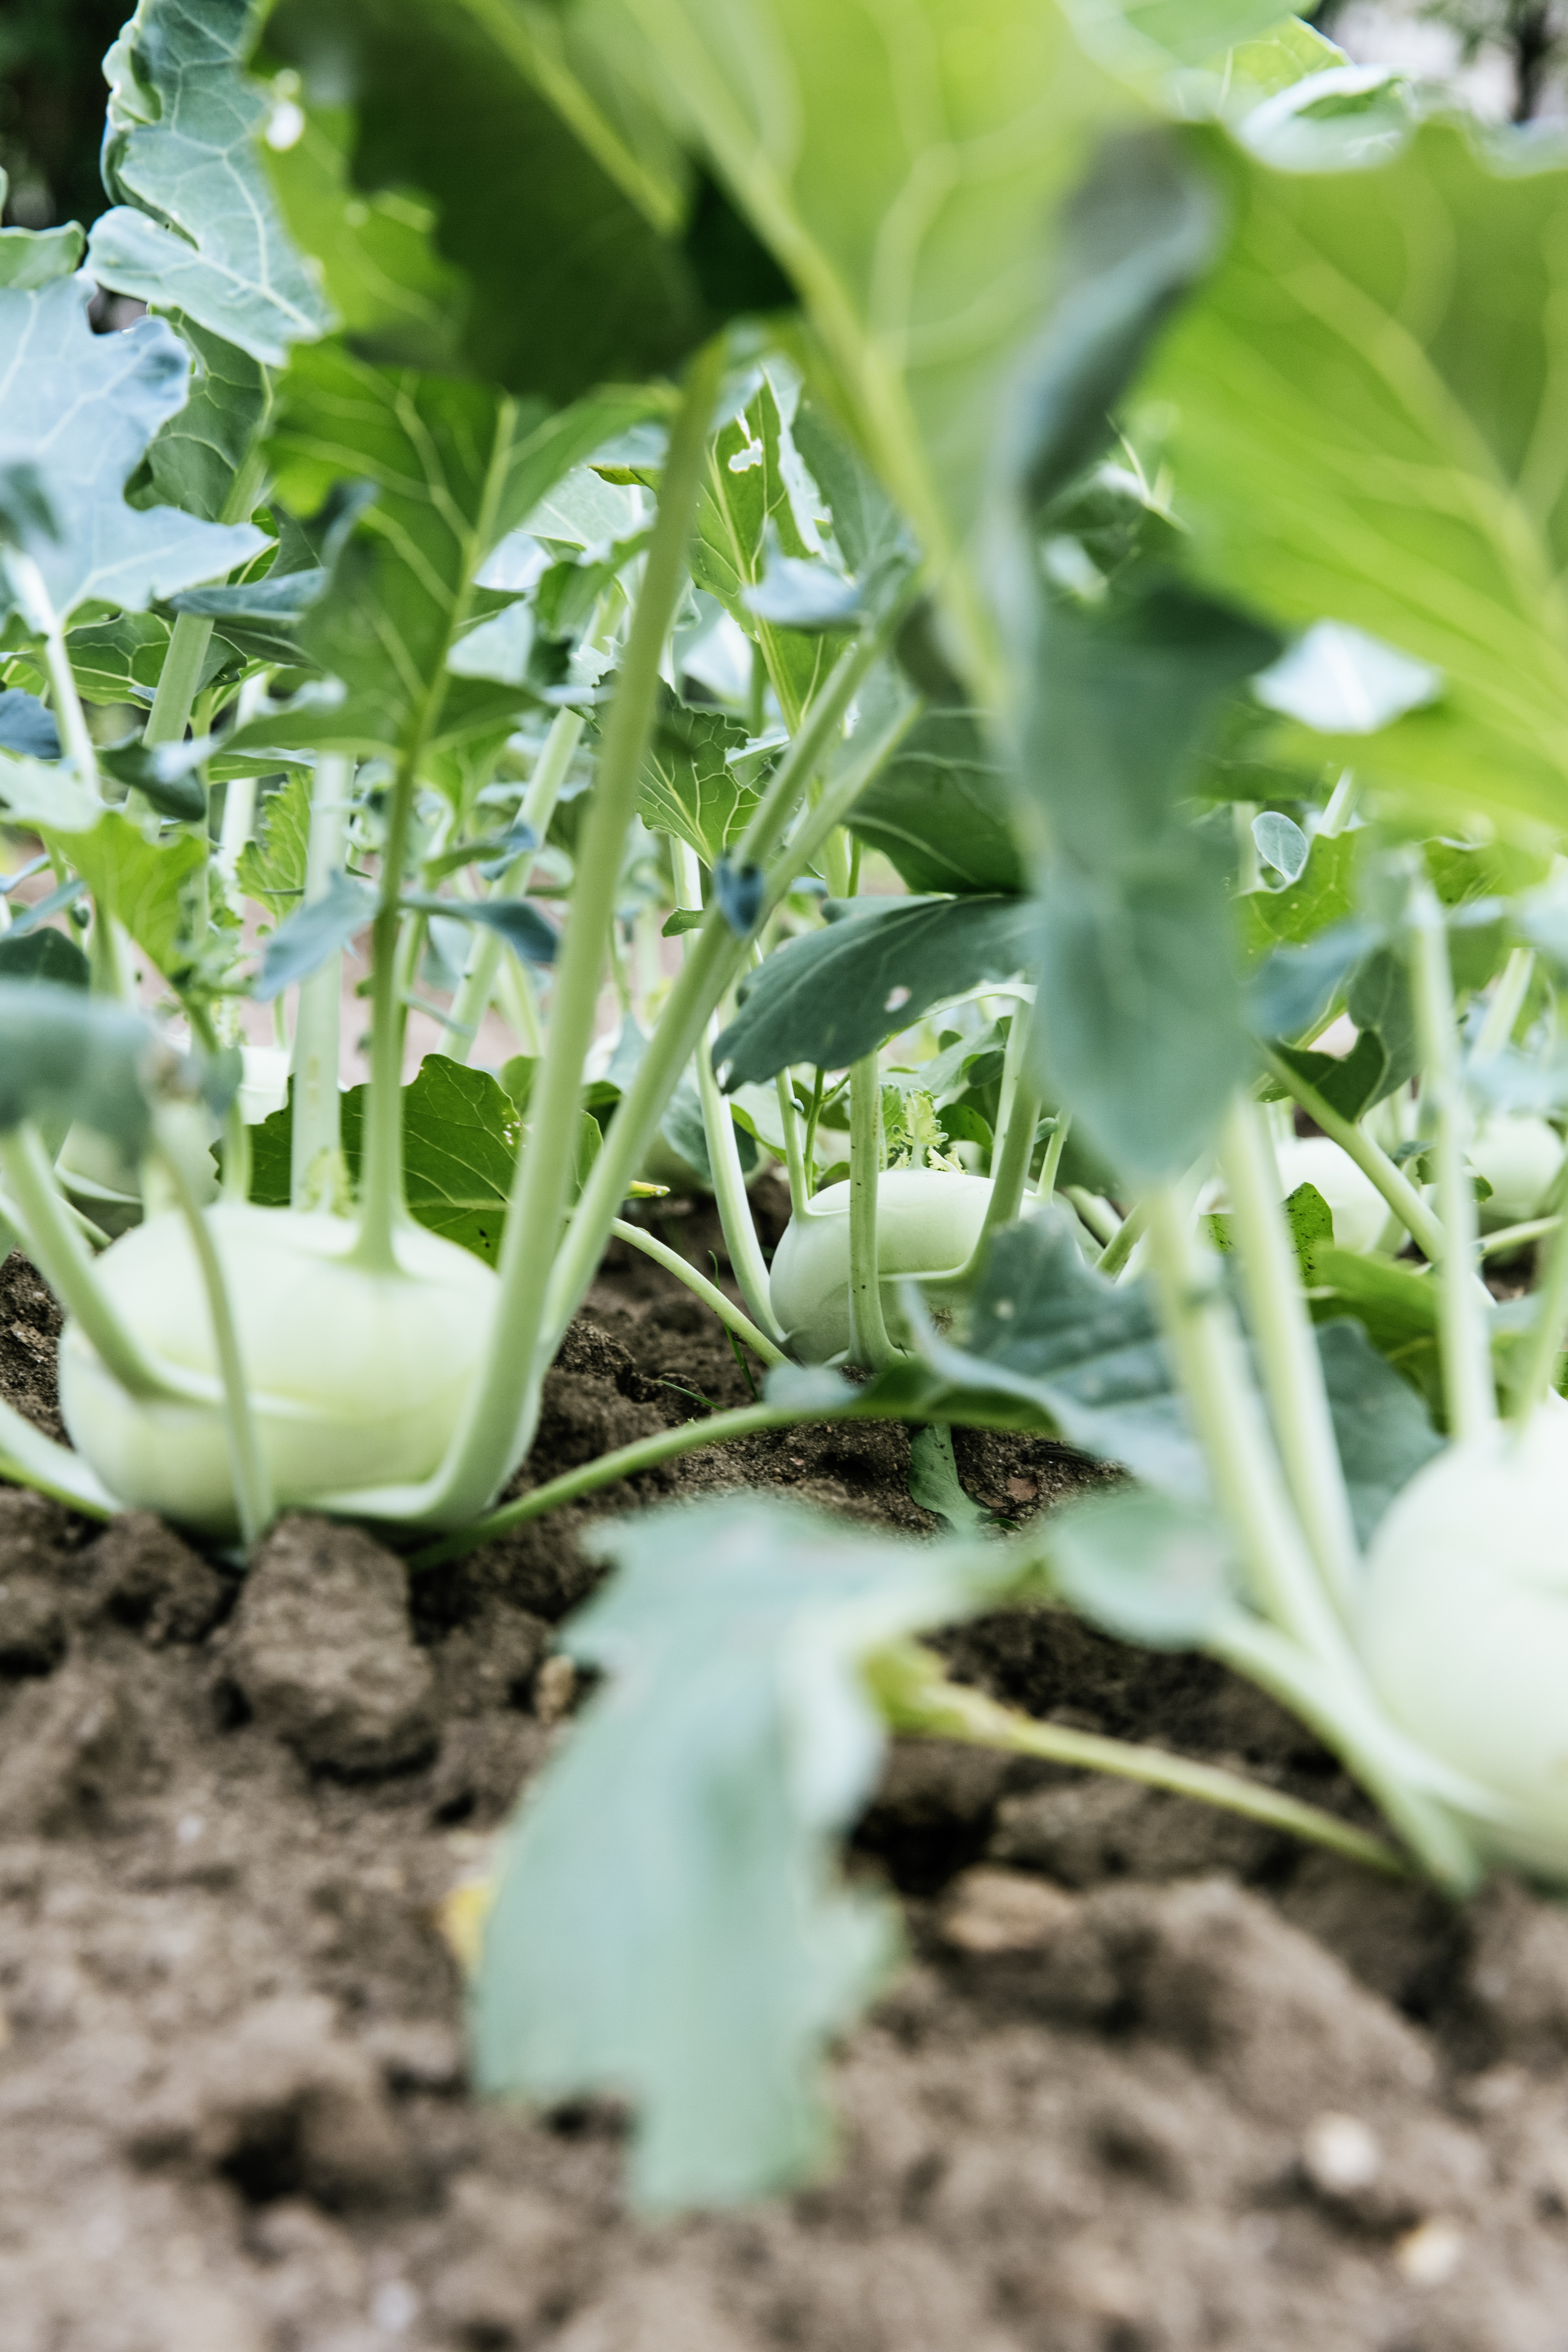
plant, field, flower, raindrop, food, green, harvest, produce, vegetable, grow, soil, garden, healthy, close, eat, cultivation, vegetables, vitamins, frisch, brassica, kohlrabi, bio, vegetable garden, rearing, vegetable plant, gardeners, self catering, urban gardening, brassica rapa, leaf vegetable